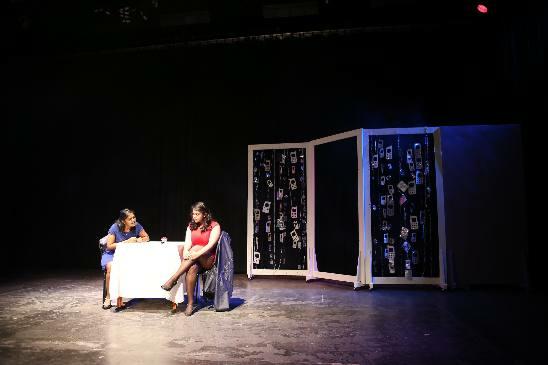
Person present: Yes